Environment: real
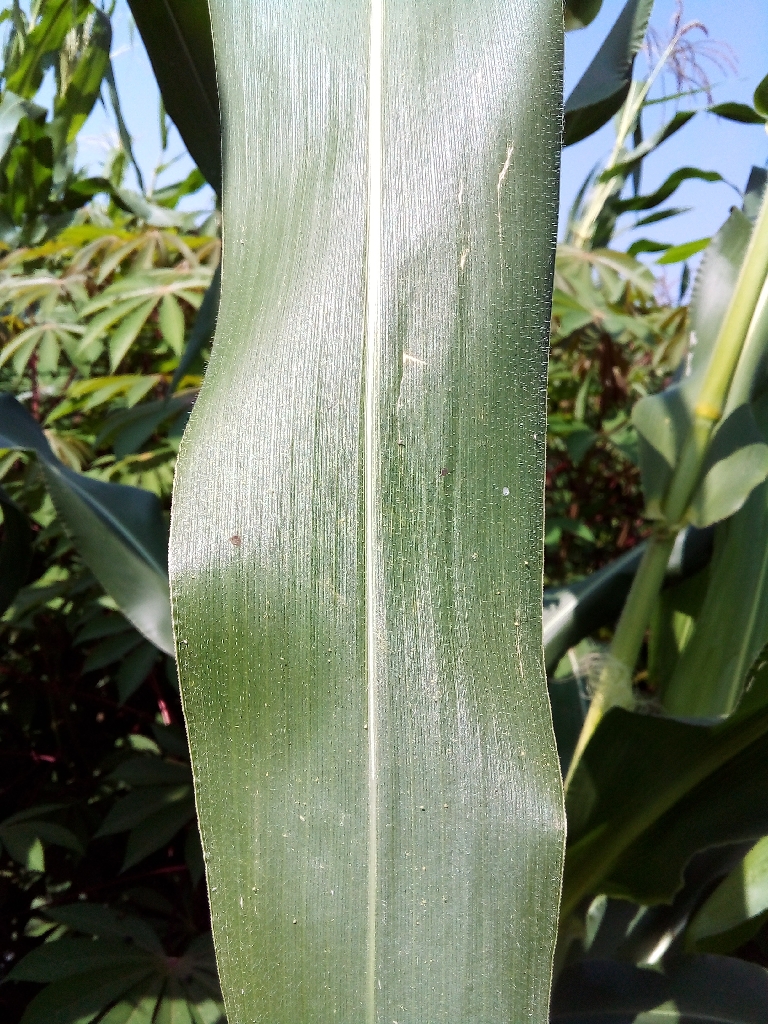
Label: healthy